Koreatown, Queens

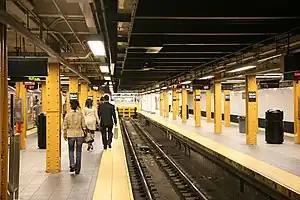
The Flushing – Main Street station is the 12th busiest station in the New York City Subway system .

The of the New York City Subway have their eastern terminus at Flushing – Main Street station; , it is the 12th busiest subway station in the subway system. The intersection of Main Street and Roosevelt Avenue, at the western end of Koreatown, is the third-busiest intersection in New York City, behind only Times Square and Herald Square in the borough of Manhattan. Numerous other public bus and rail connections also serve Koreatown at the Main Street/Roosevelt Avenue intersection, including 22 bus lines, and the Port Washington Branch of the Long Island Rail Road. Koreatown is also readily accessible by automobile from several major controlled-access highways, including the Grand Central Parkway and the Whitestone Expressway/Van Wyck Expressway.